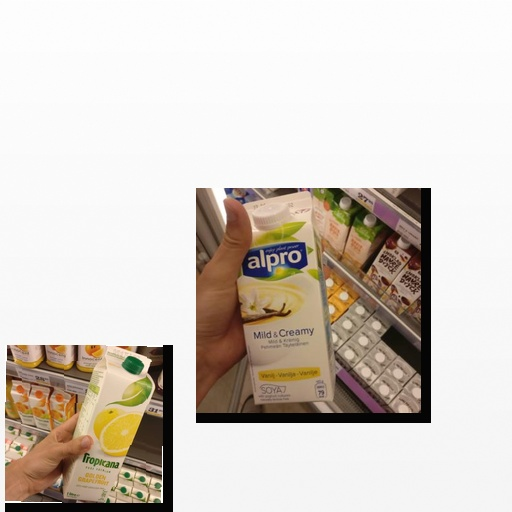
Food items: golden_grapefruit_juice, vanilla_soyghurt